Methven, New Zealand

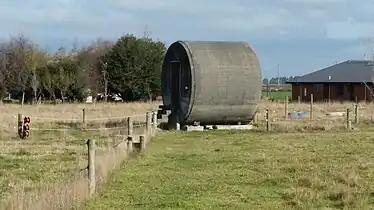
The Pipe Shed (October 2020)

The Rangitata Diversion Race or RDR is a combined irrigation and power generation scheme that diverts water from the Rangitata River to irrigate over 100,000hectares of farmland in mid-Canterbury. The main canal is 67km long, and passes immediately to the west and north of Methven township. The RDR project was the first major river diversion in New Zealand, and the largest irrigation scheme in the country. Construction began in 1937, paused for World War 2 and was completed in 1945.